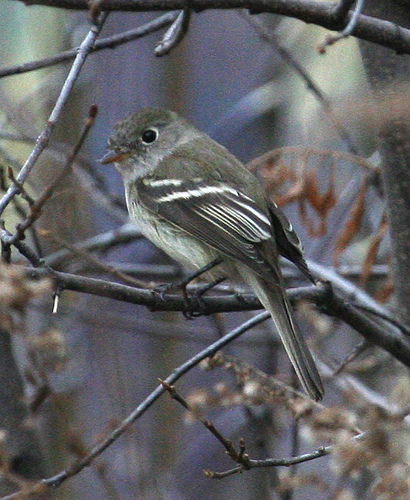
a bird with a small, straight bill, white wingbars, a white eyering, and a white breastsmall grey bird with white belly and white wingbars and horizontally white striped wings.
this is a small grey bird with dark grey coverts. the wingbars are white and the primaries are dark grey to black in color. the belly is lighter grey.
a bird with black feet, white belly, and black wings with white pattering.
this bird has a brown crown, nape and covert area, with a light grey belly and side.
this bird is broand has a long, pointy beak.
a small grey bird with white wings bars, secondaries, and underbelly.
this bird is brown with white and has a very short beak.
the bird has a grey belly and a grey back with stripes.
this bird is gray and white in color, and has a black beak.
Species: Least Flycatcher